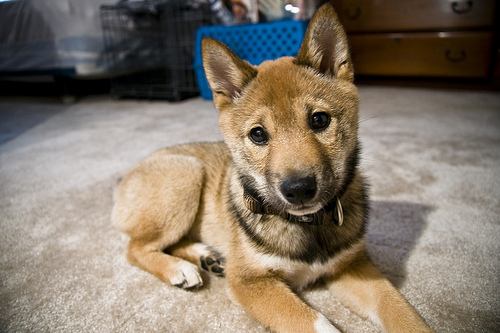
Animal: dog
Breed: shiba_inu